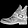
Label: Ankle boot